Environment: real
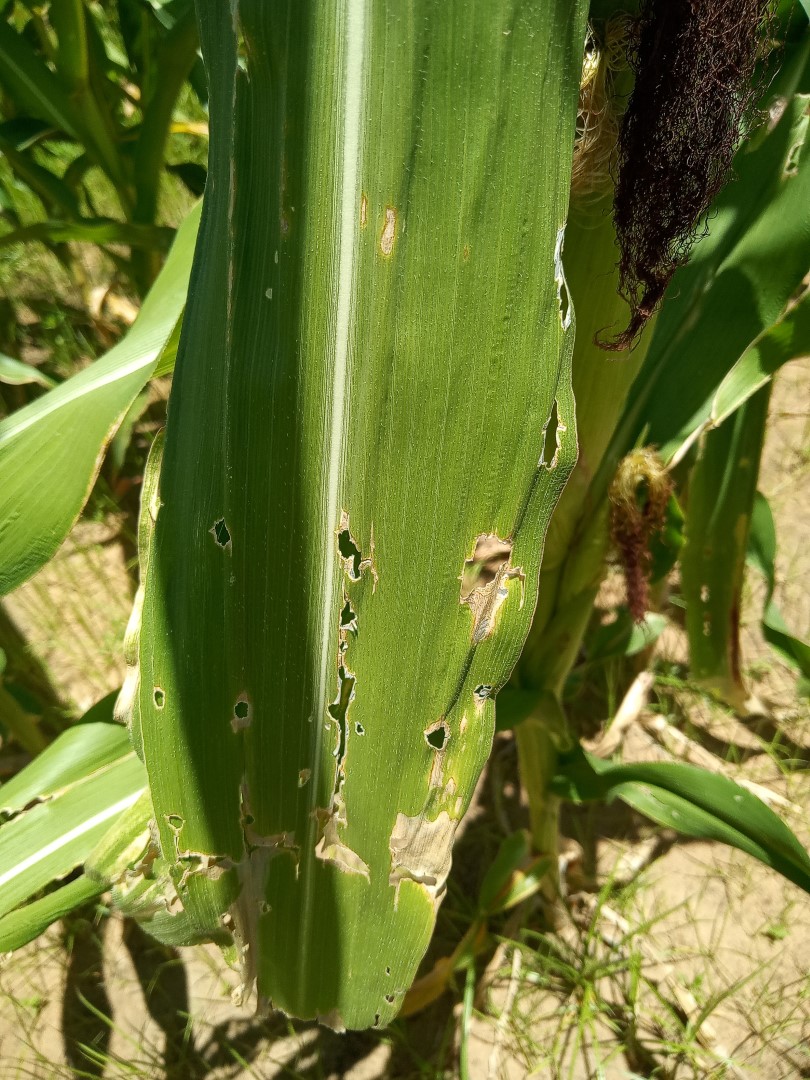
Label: fall_armyworm